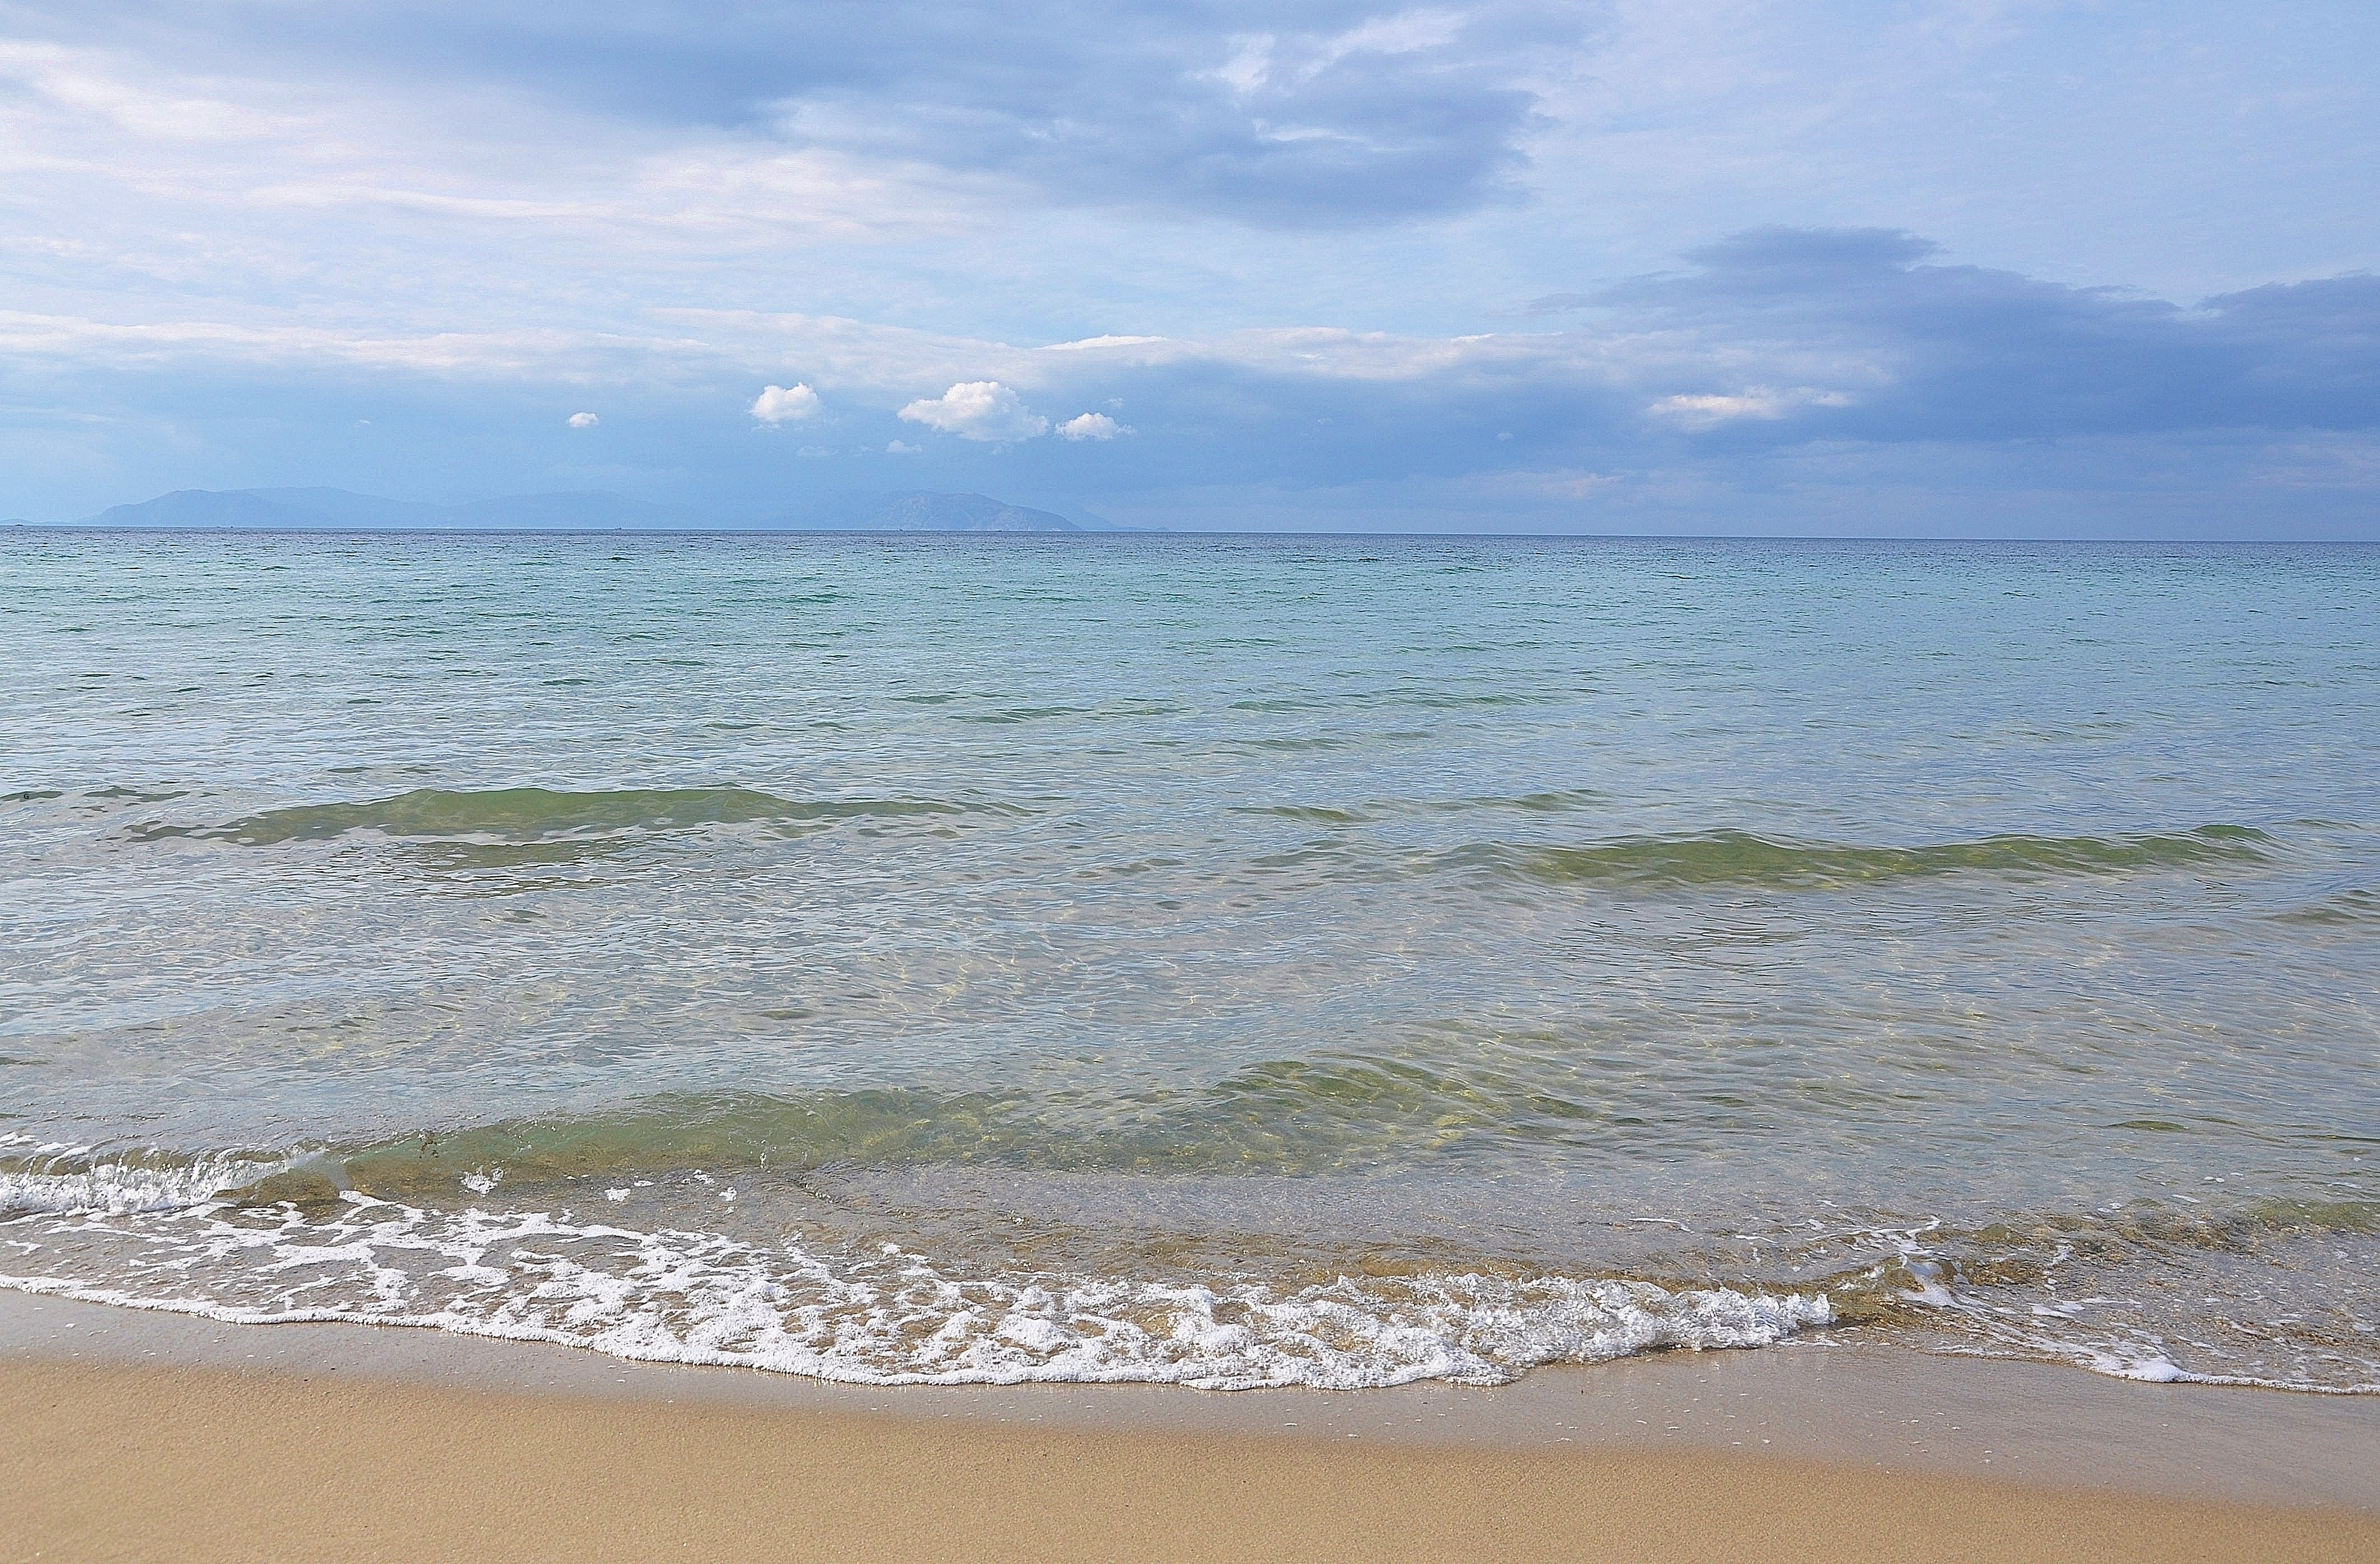
beach, sea, coast, water, nature, sand, ocean, horizon, liquid, abstract, texture, shore, wave, wet, vacation, ripple, pattern, bay, blue, material, body of water, surface, background, aqua, habitat, cape, wind wave